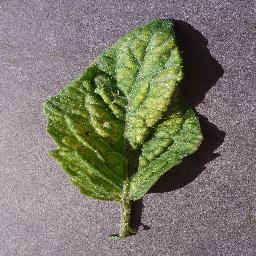
Label: Tomato___Spider_mites Two-spotted_spider_mite